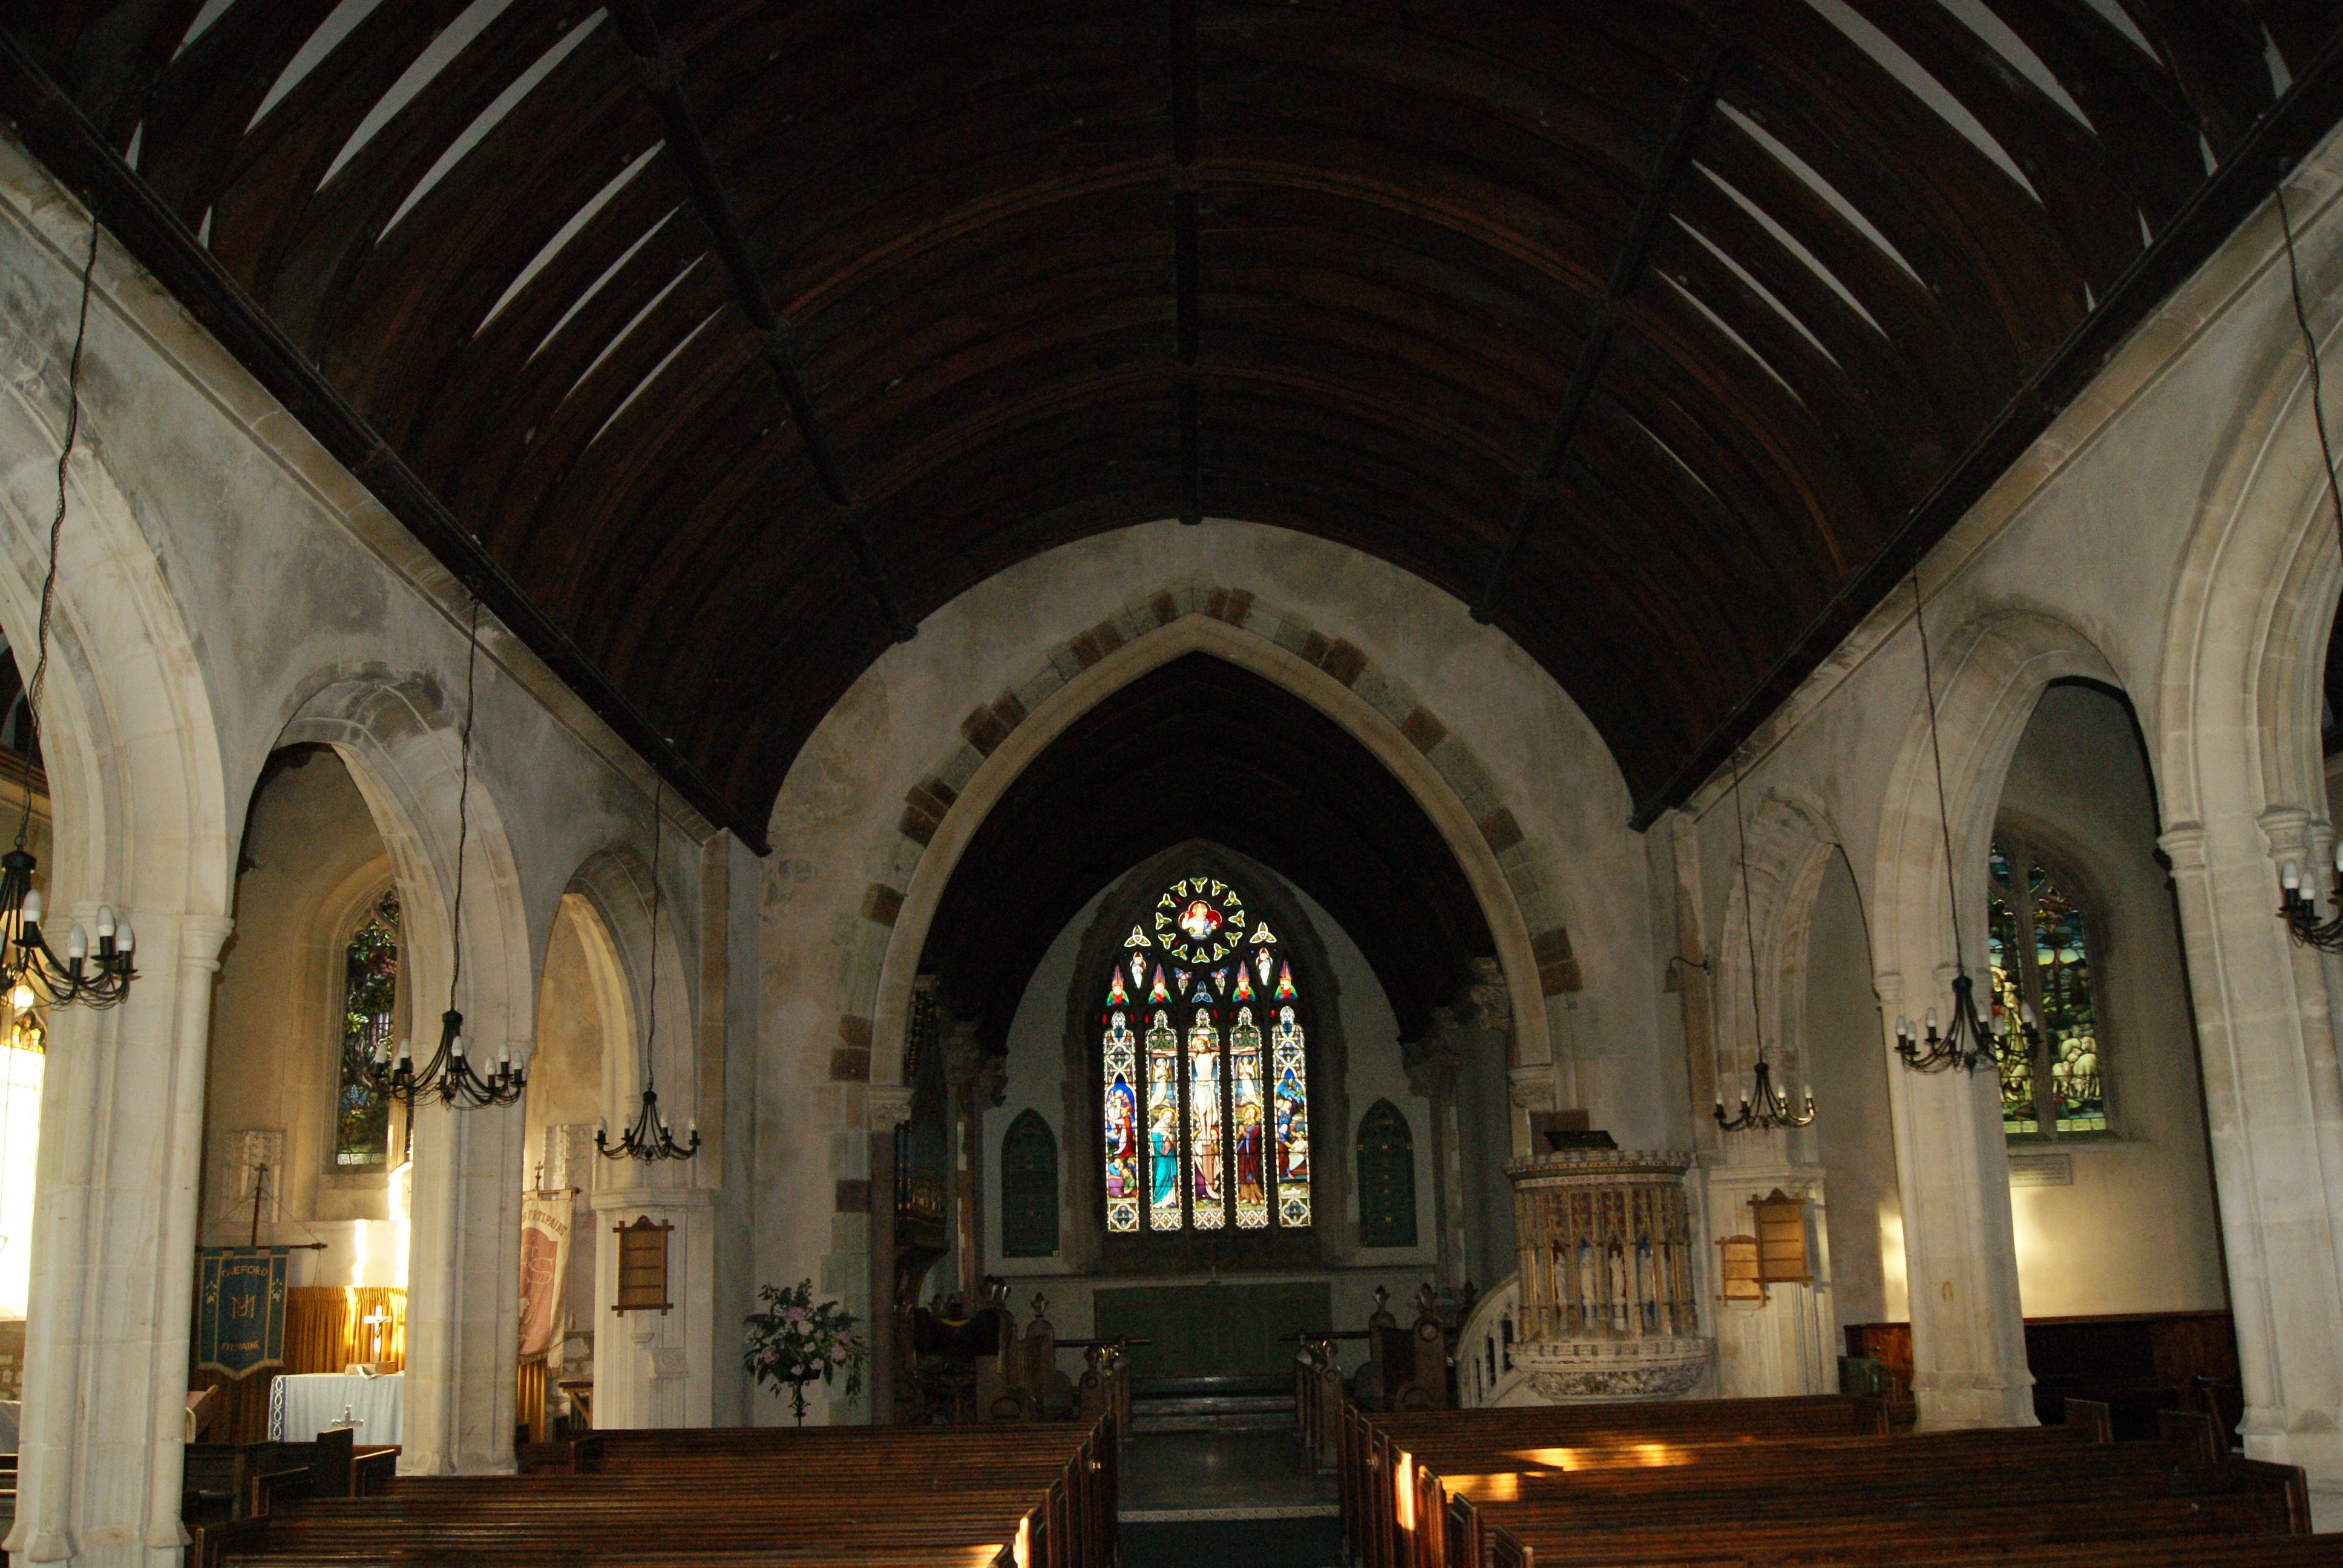
architecture, building, arch, church, cathedral, chapel, place of worship, monastery, synagogue, basilica